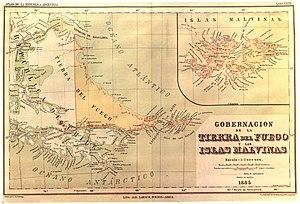
La région du canal Beagle, explorée par Robert FitzRoy dans les années 1830, fut l'une des dernières à être colonisée par le Chili et l’Argentine. Le froid, l’éloignement d'autres régions habitées, et le manque de transport et de subsistance, la garda loin de toute préoccupation gouvernementale.